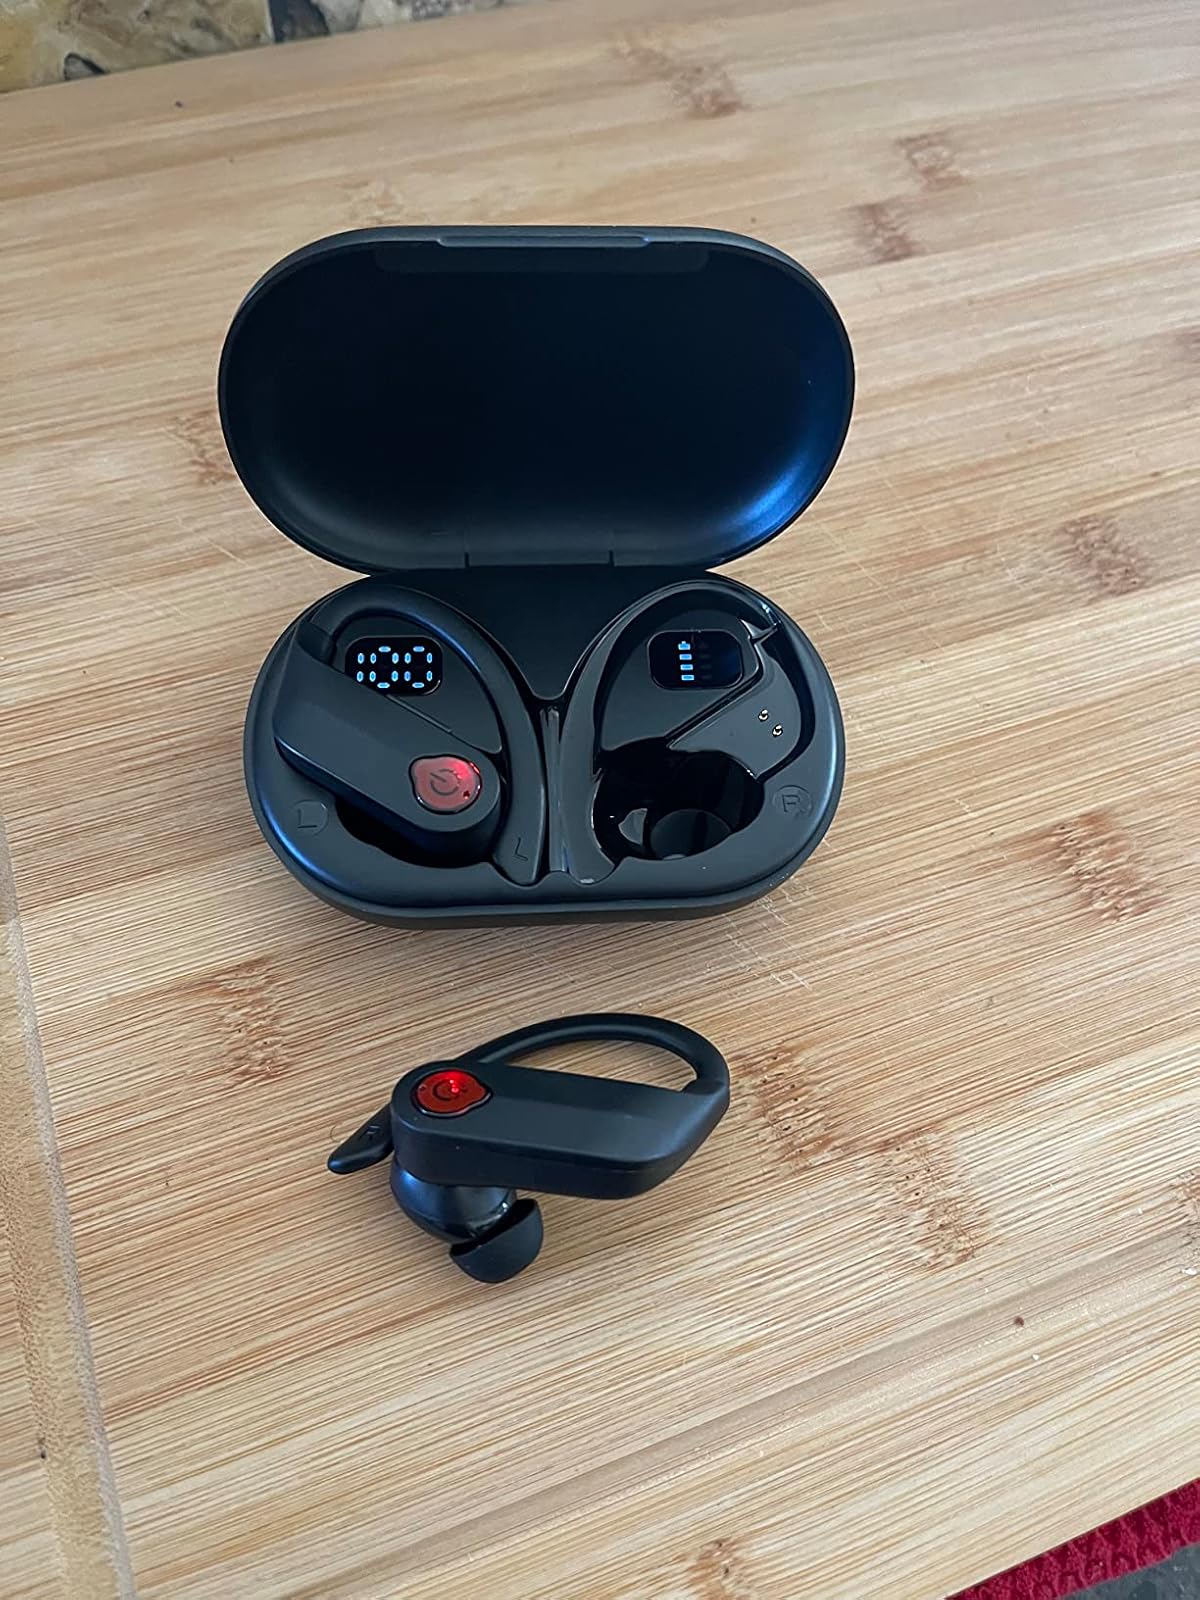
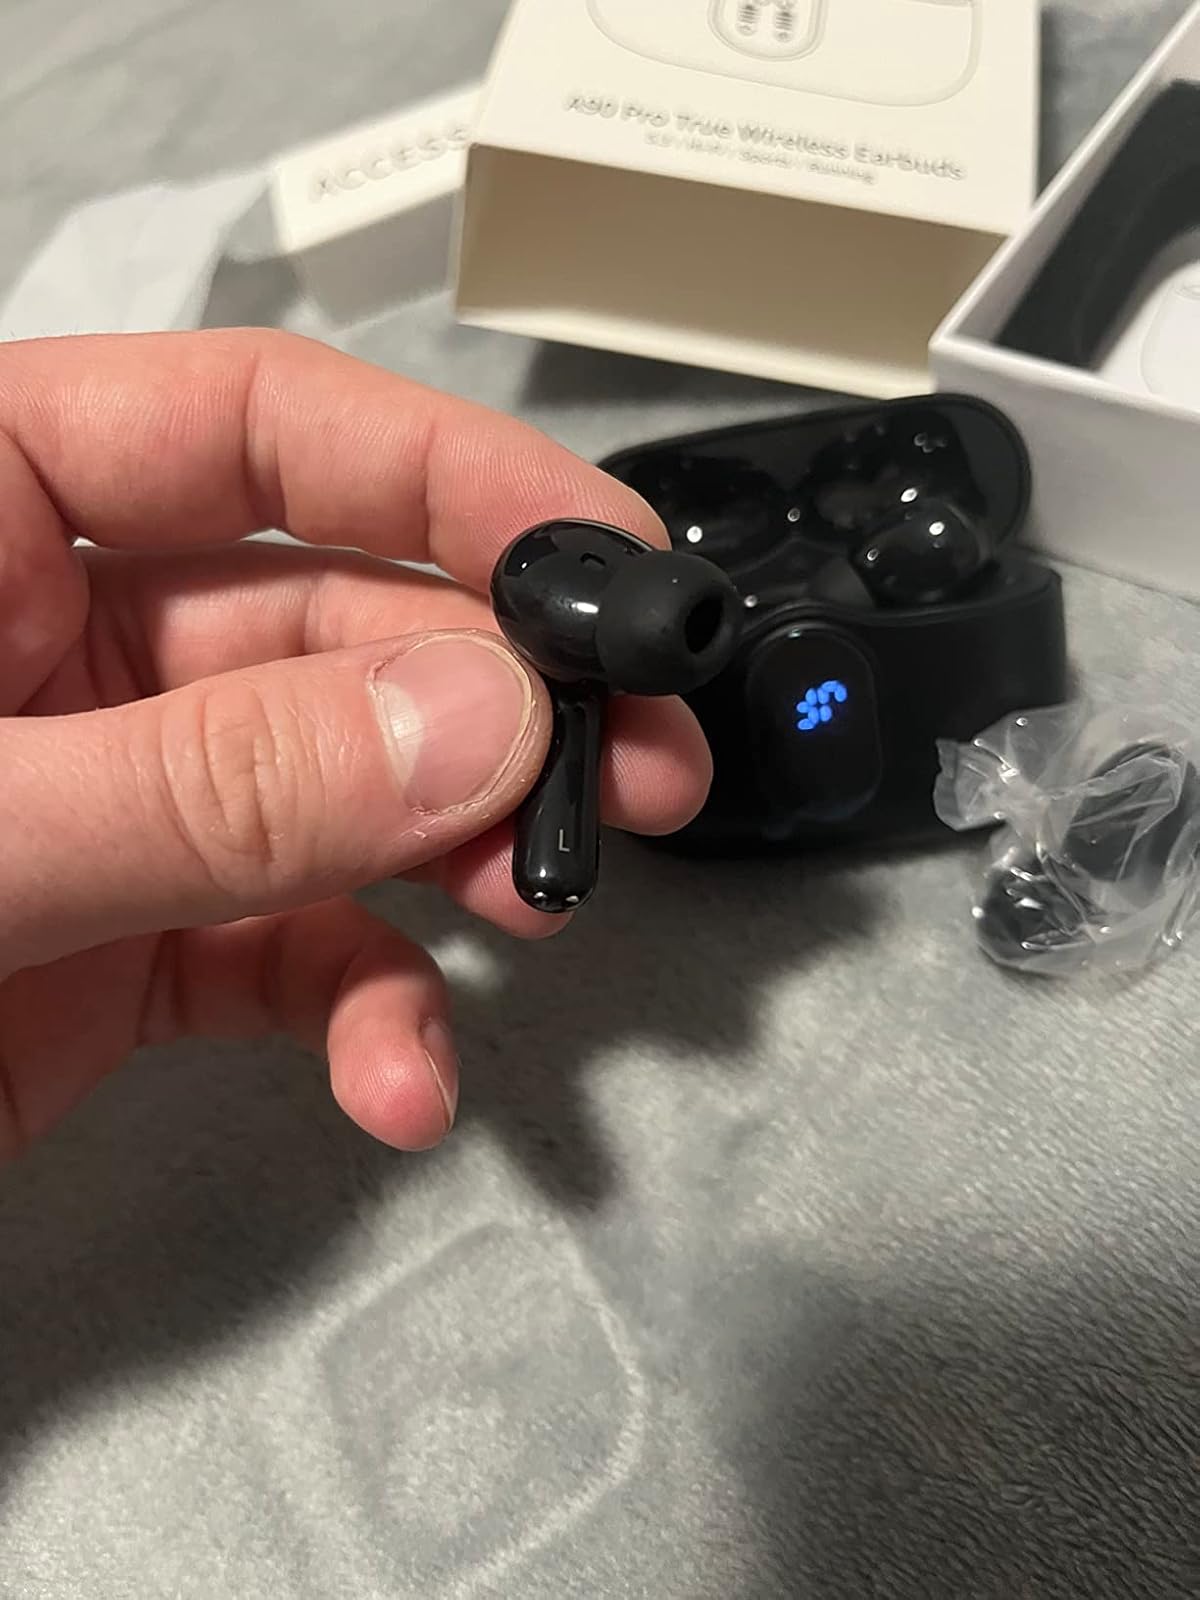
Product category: earbuds
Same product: no